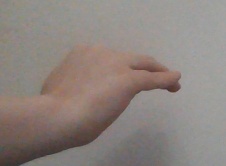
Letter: haa